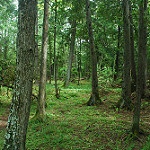
Label: forest